Answer in natural language. Considering the relative positions, is stainless steel kitchen sink (marked C) above or below orange colour basketball on a court (marked A)? Choose between the following options: above or below
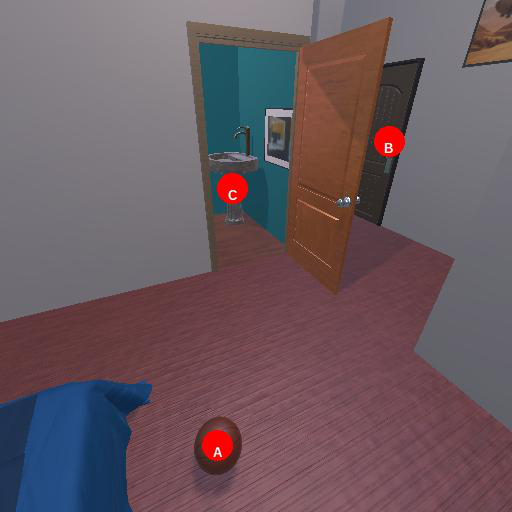
<answer>above</answer>